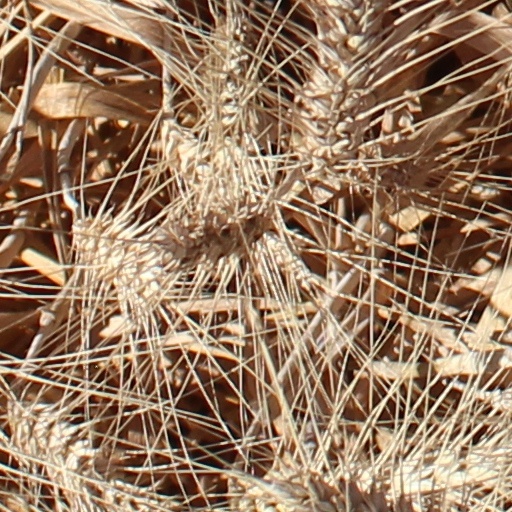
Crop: wheat